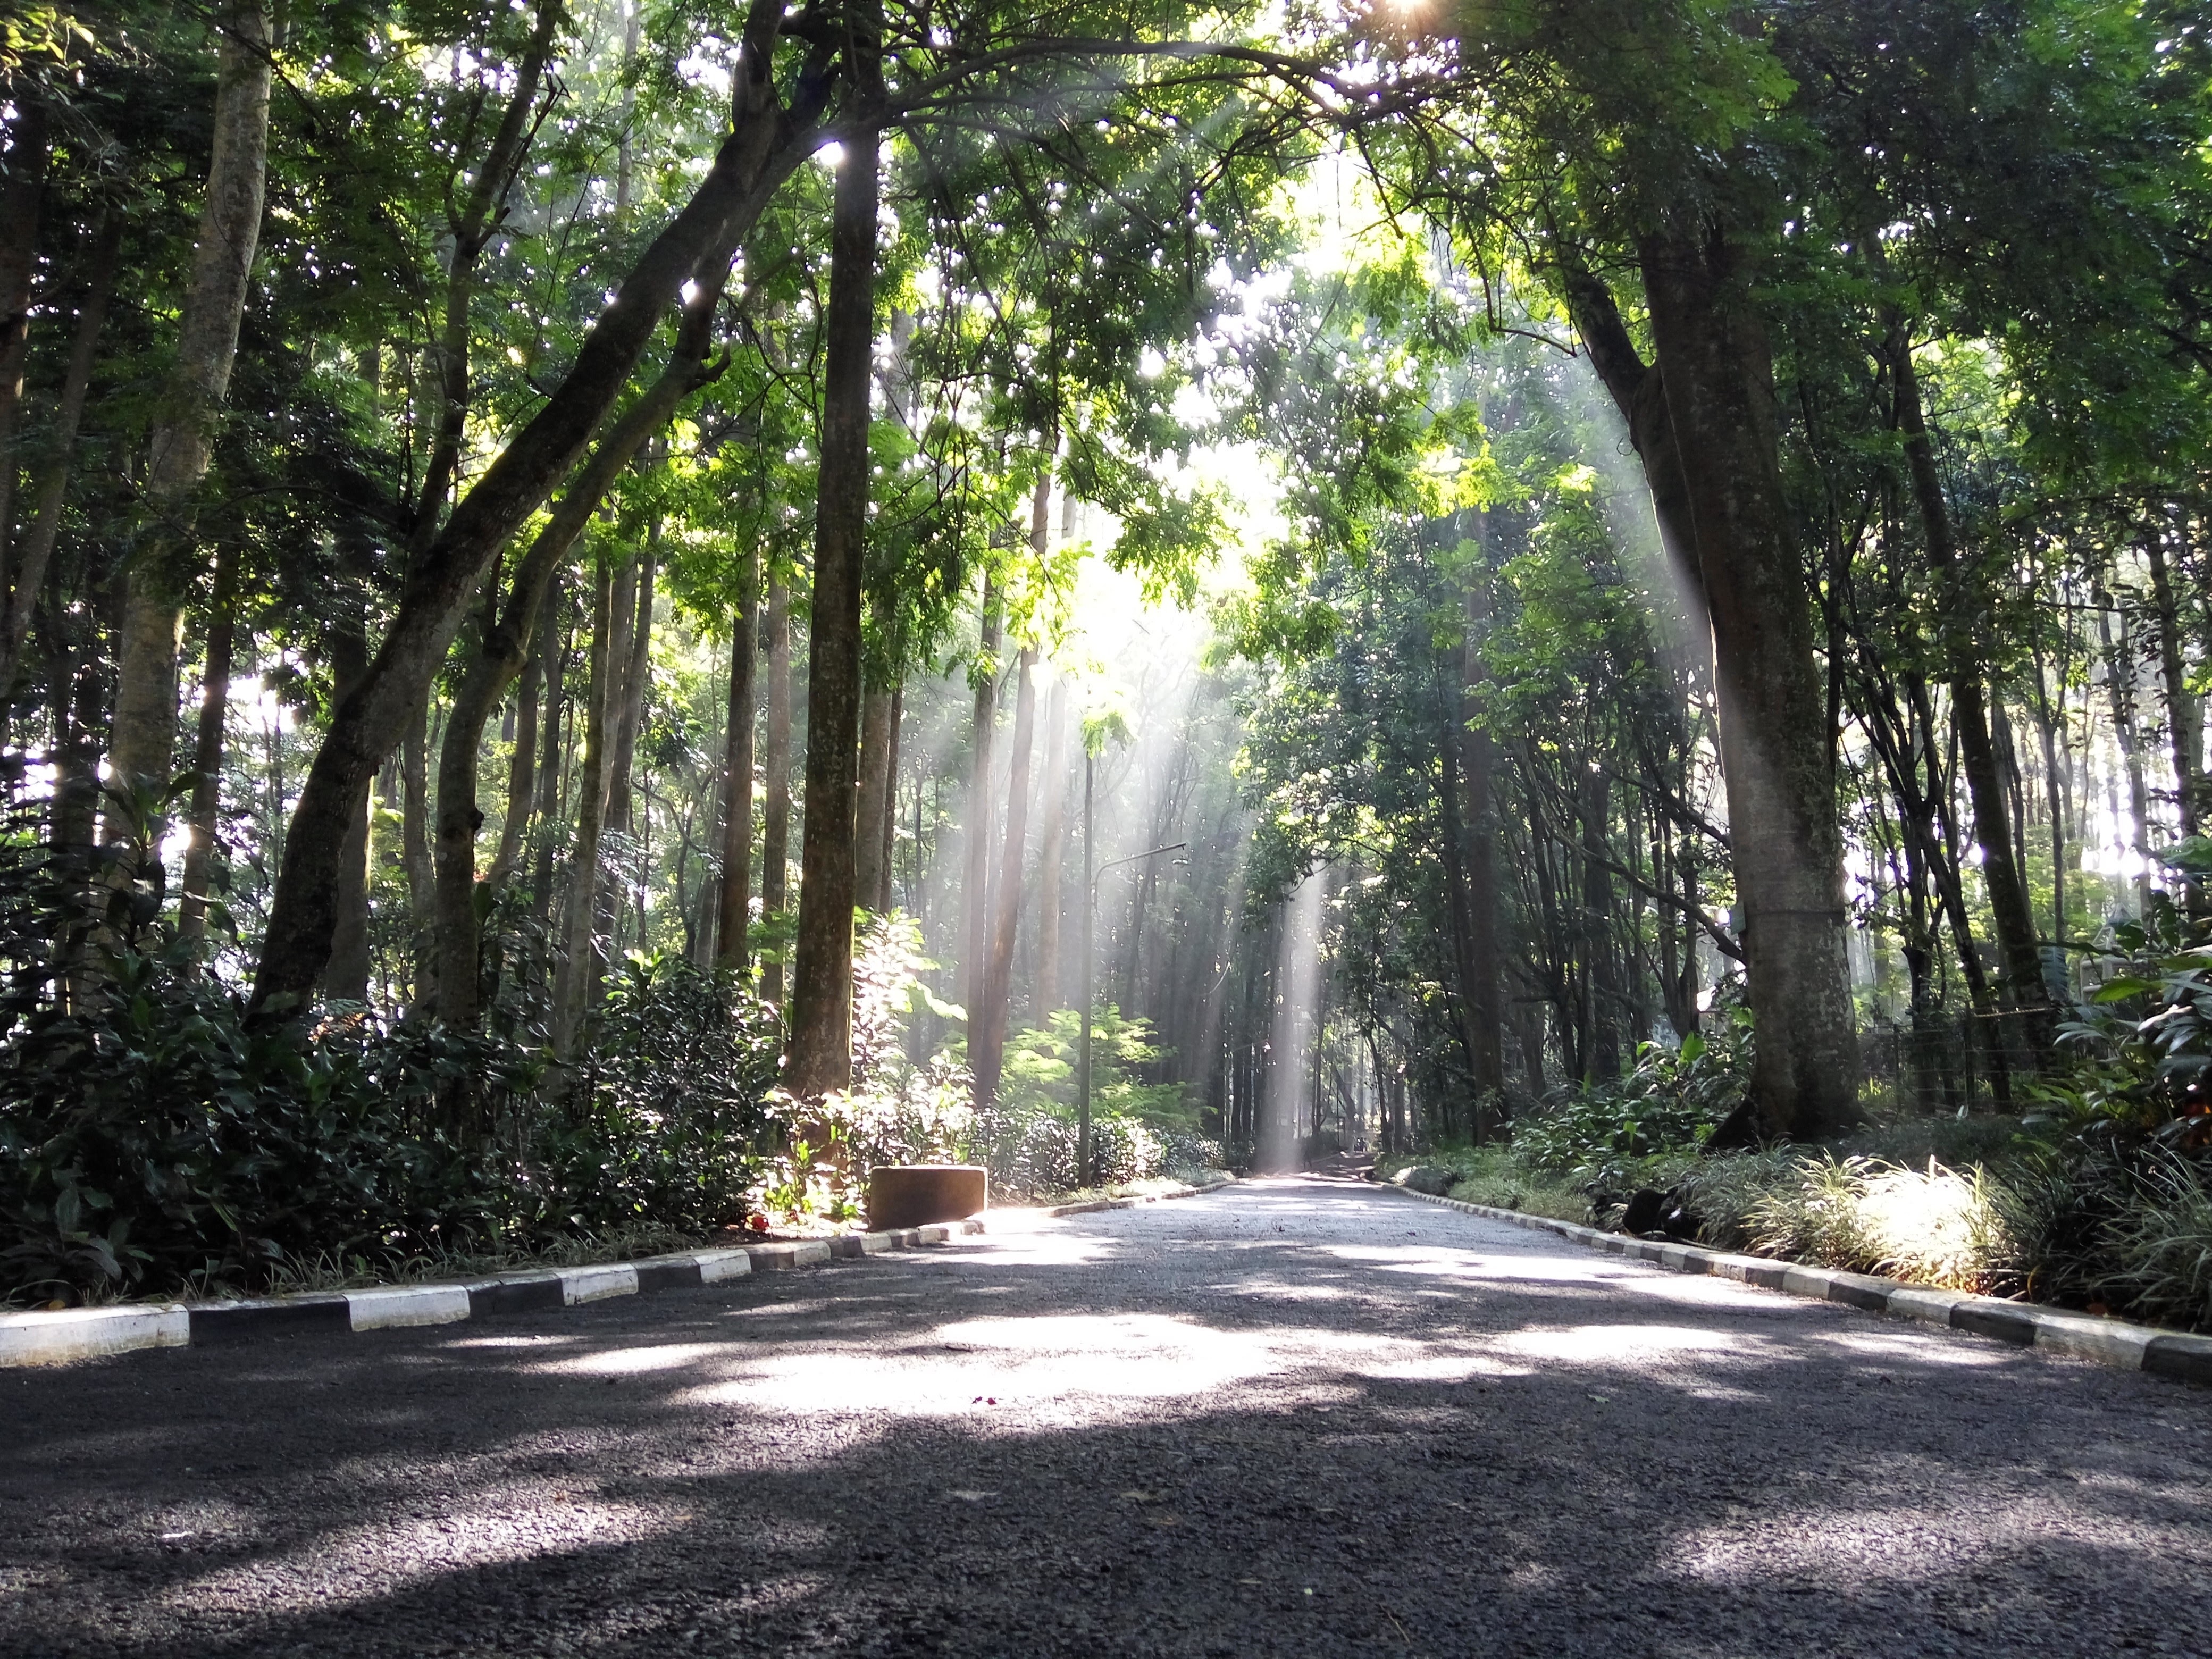
tree, forest, sunlight, jungle, park, backyard, botany, garden, rainforest, estate, woodland, habitat, water feature, natural environment